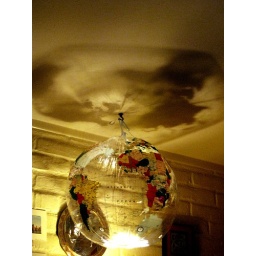
Fuzzy projection using a 100 watt bare bulb light source in a floor lamp.